Stuart Timmons

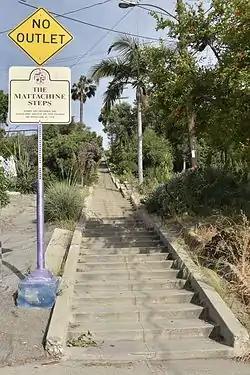
The Mattachine Steps.

With a grant from the City of West Hollywood, Los Angeles-based performance artist Jason Jenn helped Timmons complete and produce the City of West Hollywood LGBTQ History Tour in celebration of the city's 30th Anniversary in 2015. The walking tour was also adapted into a self-guided mobile app. The walking tour included live performances of historical information including the talents of comedian Kristina Wong, and Justin Sayer (a writer for "2 Broke Girls" and stand-up comedian). He was a co-organizer of the dedication of the Mattachine Steps in Silver Lake named for the Mattachine Society on April 7, 2012, alongside Mark Thompson, Wes Joe, Mitch O'Farrell, and Eric Garcetti (then a councilor and later mayor of Los Angeles).